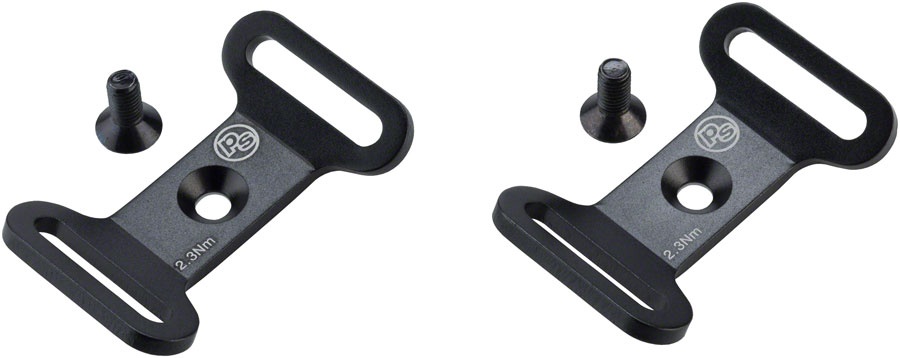
Problem Solvers Bow Tie Strap Anchor Kit
Brand: Problem Solvers
.top{margin-bottom:30px;}.top li{margin-left:5%;margin-right:5%;margin-top:10px;line-height:120%;list-style-position:outside;} Problem Solvers Bow Tie Strap Anchor Kit. The Problem Solvers Bow Tie strap anchor kit converts any water bottle mount to a multi-function mount point for anything that can be securely attached with straps. The Bowtie has a 3lb maximum capacity per pair. table{border-collapse:collapse;width:100%;}td{text-align: left;padding: 8px;font-weight:350;}tr:nth-child(even){background-color:#f2f2f2}th{background-color:#eb212e;color:white;text-align:left;padding:8px;}.desc ul{font-size:24px;font-weight:600;margin-left:-25px;padding-top:35px;border-top:3px solid #f0f0f0;}.desc li{list-style:none;border-bottom:4px solid #eb212e;width:142px;} TECH SPECS Color Black
Category: Sporting Goods > Outdoor Recreation > Cycling > Bicycle Accessories > Bicycle Water Sport Board Racks